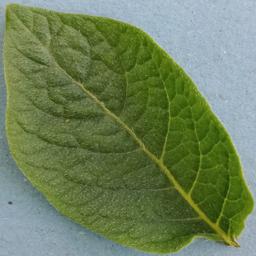
Label: Potato___Healthy